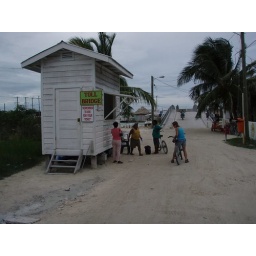
bike toll bridge in Belize